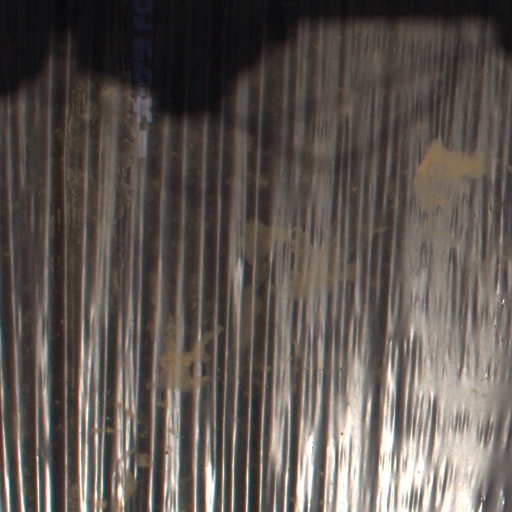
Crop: Jerusalem artichoke